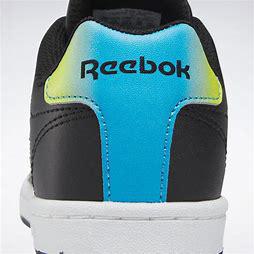
Brand: Reebok
Model: Royal Complete CLN 2